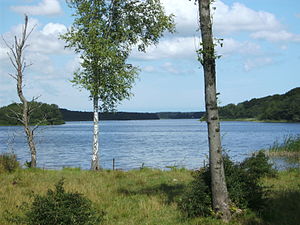
Naturpark Maribosøerne
Røgbølle Sø set fra syd
Røgbølle sø, Lolland set fra Sørup
Naturpark Maribosøerne er en dansk dansk naturpark på Lolland, bestående af søerne omkring Maribo, og områder omkring dem. Søområdet har i alt 1140 hektar vandspejl, og består af de fire søer Søndersø, Røgbølle Sø, Hejrede Sø og Nørresø, der er omkranset af store skov- og moseområder.